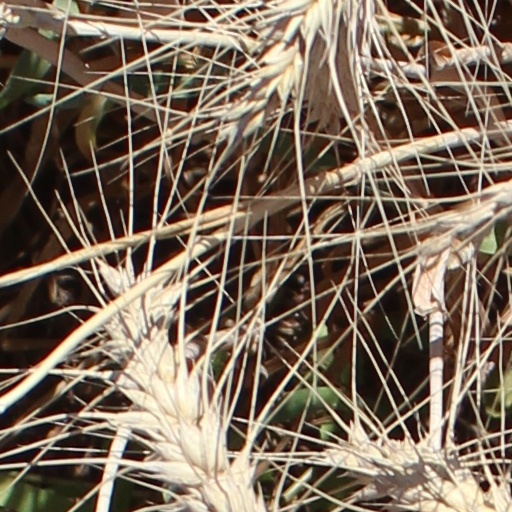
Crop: wheat